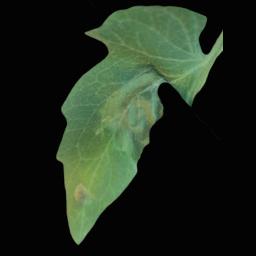
Label: Tomato___Late_blight